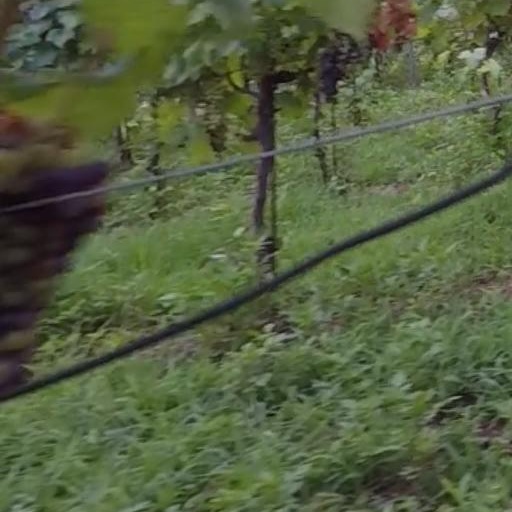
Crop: grape